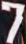
Number: 7